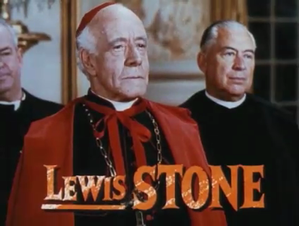
Lewis Stone est un acteur américain, né le 15 novembre 1879 à Worcester, mort d'une crise cardiaque le 12 septembre 1953 à Beverly Hills.